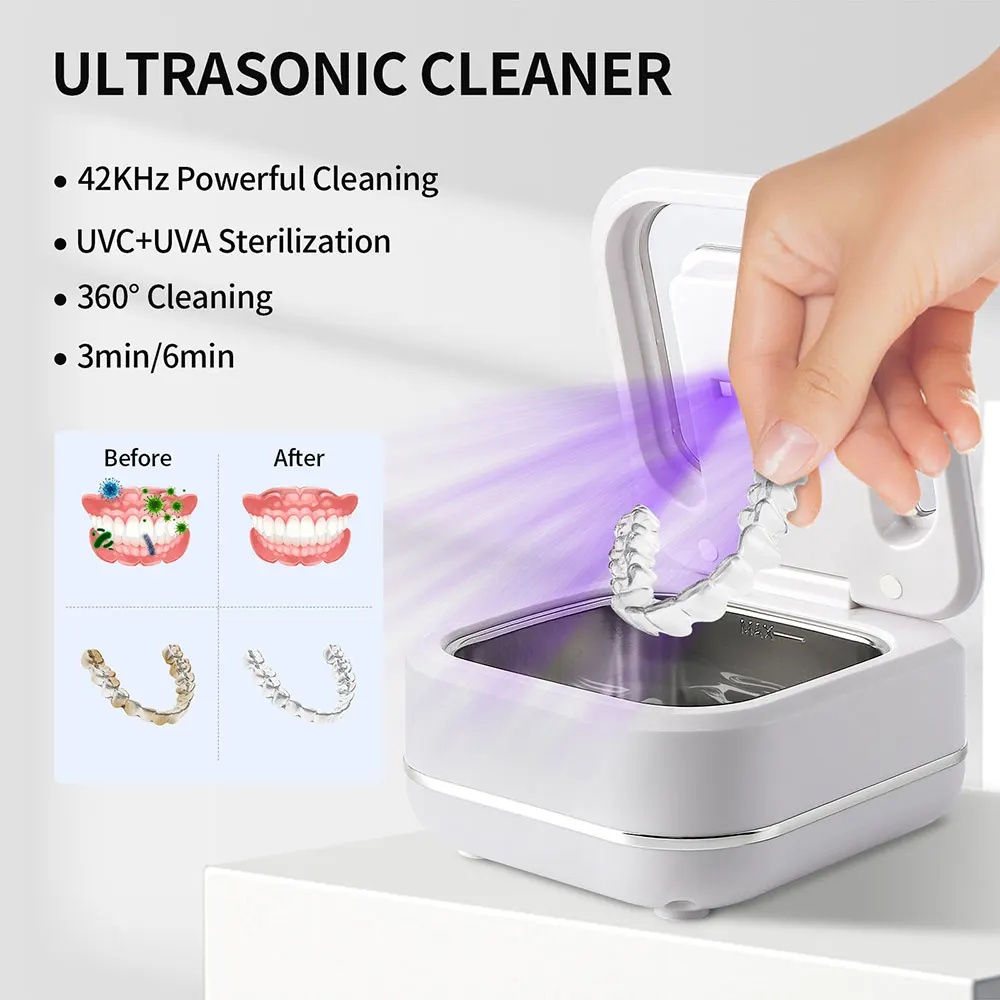
Household Ultrasonic Cleaner Ultrasound Jewelry Cleaner UV Light Sterilization Ultrasonic Dentures Retainer Washing Machine
Brand: Michan Direct
SPECIFICATIONS Brand Name : foreverlily Capacity : <300ml Choice : yes Hign-concerned Chemical : None Model Number : I-DYY240901 Origin : Mainland China Power (W) : 25W Type : Ultrasonic Cleaner Voltage (V) : 12V
Category: Health & Beauty > Jewelry Cleaning & Care > Jewelry Cleaning Tools > Ultrasonic Jewelry Cleaners